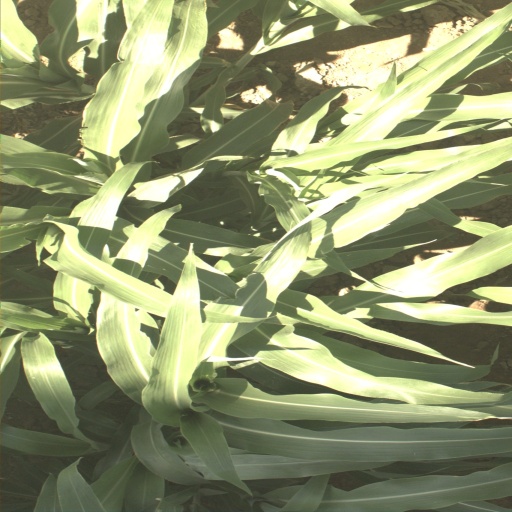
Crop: sorghum